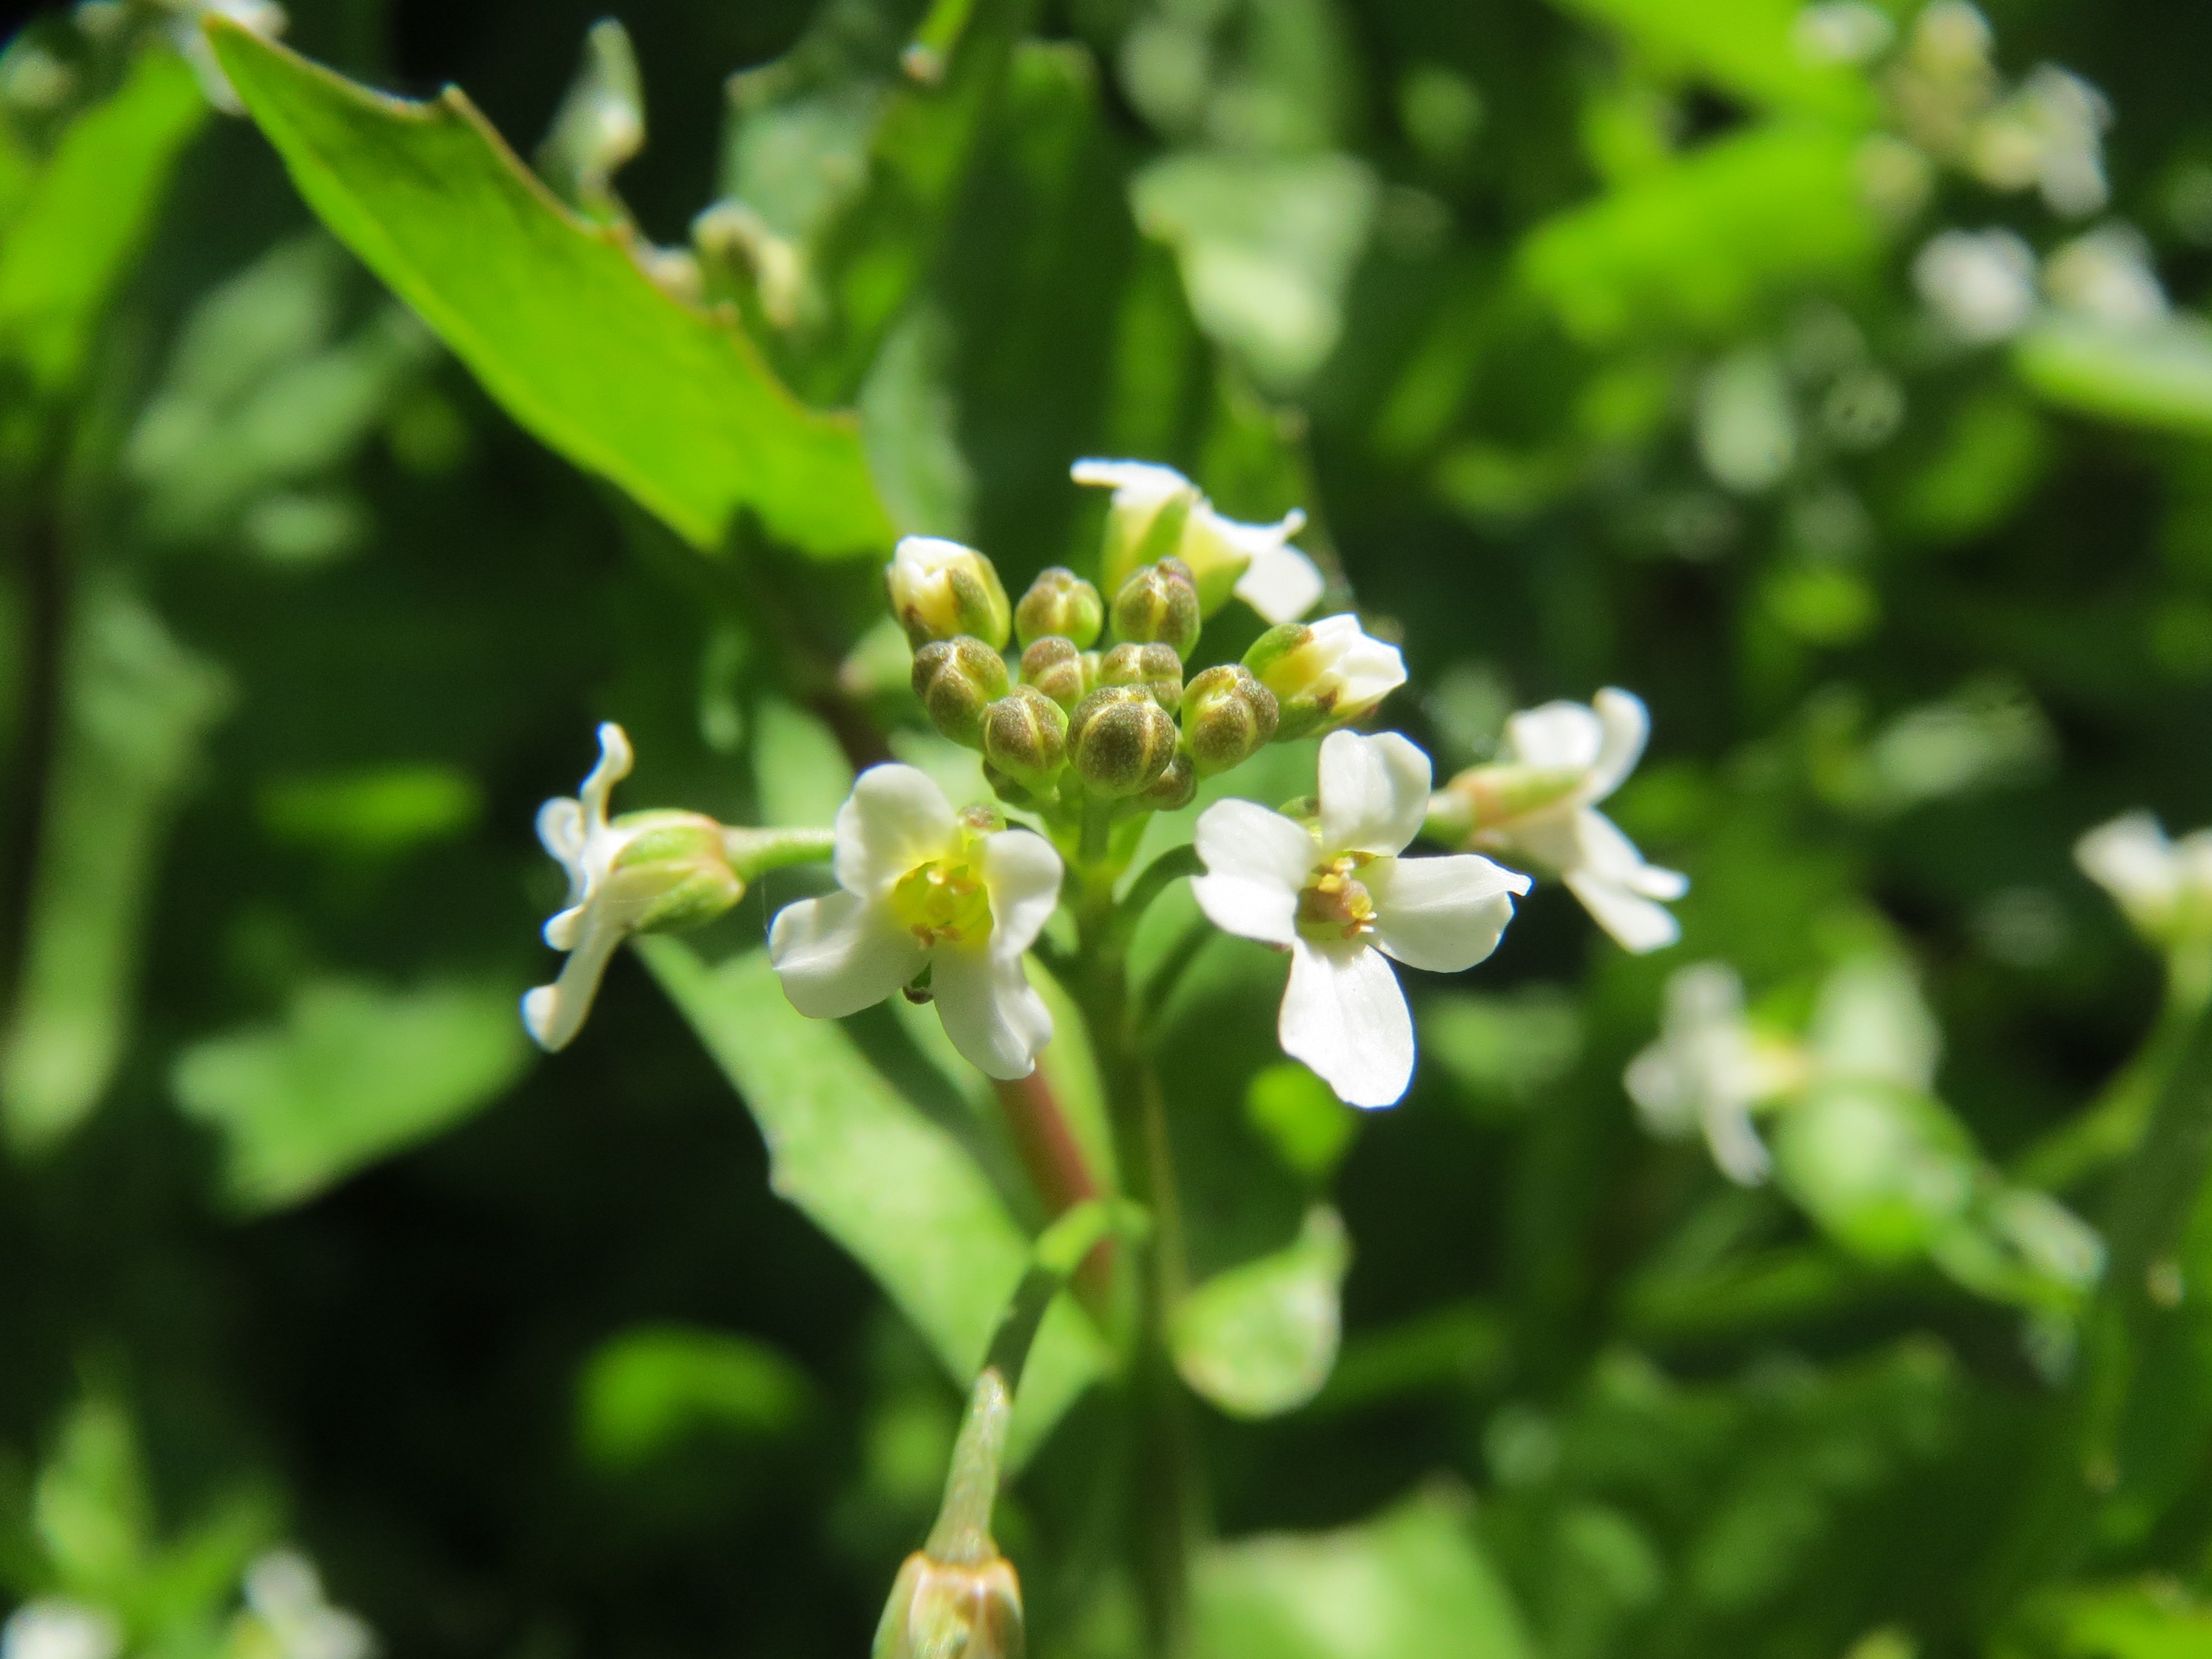
blossom, plant, fruit, flower, food, herb, produce, macro, botany, flora, wildflower, shrub, flowering plant, thlaspi arvense, field penny cress, land plant